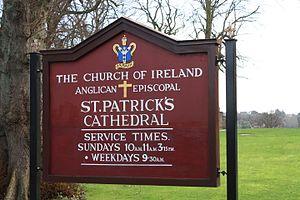
La cathédrale anglicane Saint-Patrick d'Armagh de l'Église d'Irlande de Armagh, en Irlande du Nord, est le siège du diocèse d'Armagh.